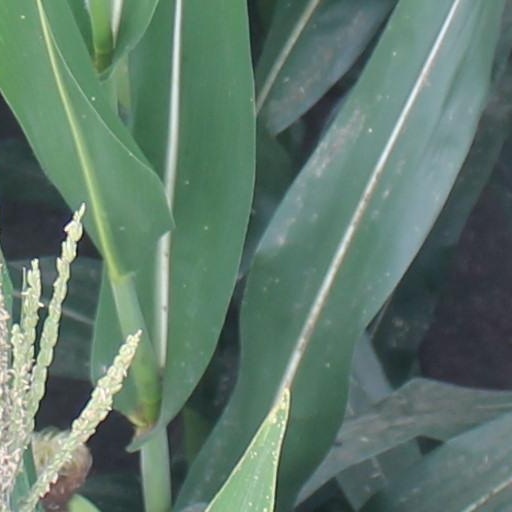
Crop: maize; corn